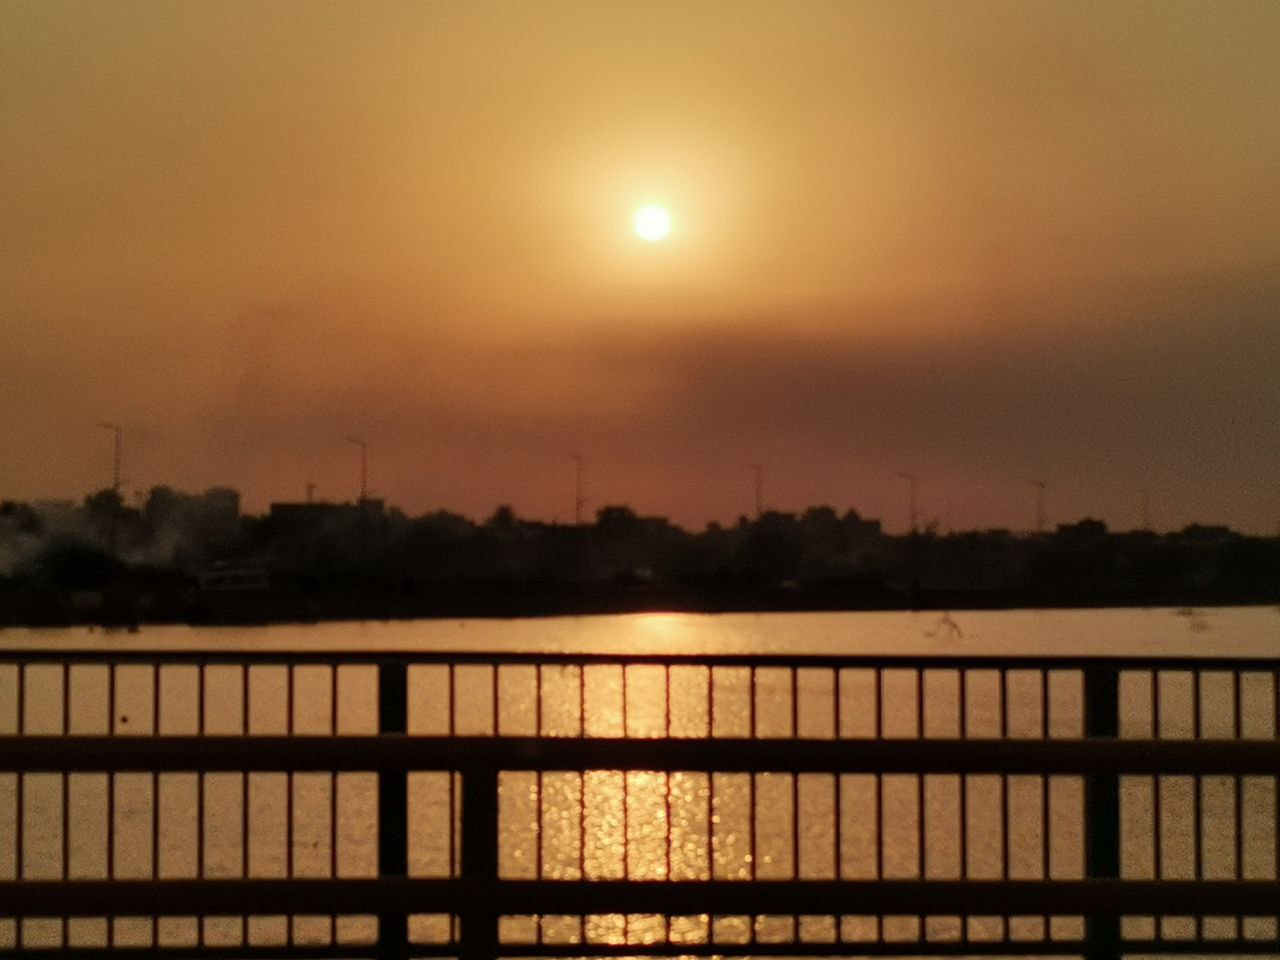
الوصف بالفصحى: شمس تسطع فوق النيل
الوصف بالعامية السودانية: الشمس فاقعة فوق النيل
التصنيف: Nature & Landscape